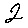
Label: 2